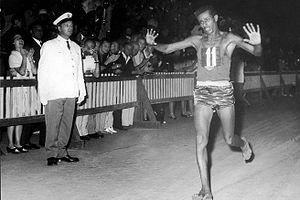
Abebe Bikila, parfois également retranscrit Abébé Bikila, né le 7 août 1932 à Jato et mort le 25 octobre 1973 à Addis-Abeba, est un athlète éthiopien, spécialiste des courses de fond. Premier médaillé olympique éthiopien, il remporte l'épreuve du marathon aux Jeux olympiques de 1960 et 1964.
Cette page présente les résultats détaillés des épreuves d'athlétisme aux Jeux olympiques d'été de 1960 à Rome.
L'épreuve du marathon masculin aux Jeux olympiques d'été de 1960 s'est déroulée le 10 septembre 1960 à Rome, en Italie. Elle est remportée par l'Éthiopien Abebe Bikila.
Les épreuves d'athlétisme des Jeux olympiques d'été de 1960 ont eu lieu du 31 août au 8 septembre 1960 au Stade olympique de Rome, en Italie. 1 016 athlètes issus de 73 nations ont pris part aux 34 épreuves du programme.